Nezuko Kamado

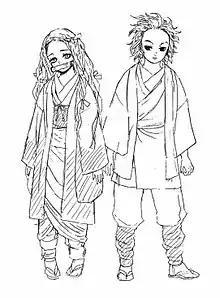
Early sketches of Nezuko and Tanjiro

Nezuko's character was created by manga artist Koyoharu Gotouge to make the main character, Tanjiro Kamado, more unique. Due to Nezuko being a demon, Tanjiro cannot bring himself to hate the demons he faces and instead finds himself in a gray zone of black and white morality. He says that demons also had a soul once and are not truly evil. The author's editor and other assistants said that, thanks to this, the manga took a more innovative narrative that easily engaged the readers.